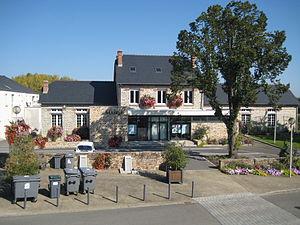
Mairie de Brécé
Brécé est une commune française située dans le département d'Ille-et-Vilaine en région Bretagne, peuplée de 2 106 habitants.